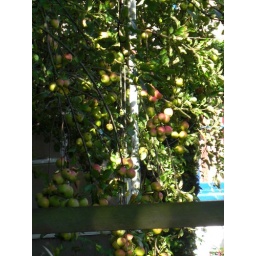
Temptation... A tree full of lovely red apples - and it's in next door's garden!